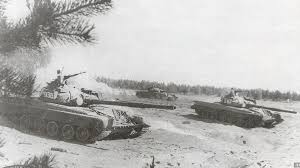
Label: Tank